The Man Who Died Twice (poem)

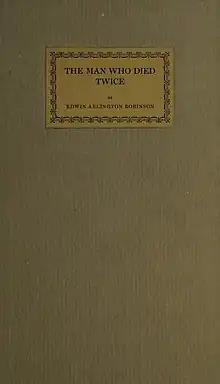
Cover of the 1st edition, published by The Macmillan Company

The Man Who Died Twice is a narrative poem by Edwin Arlington Robinson that was first published in 1924.